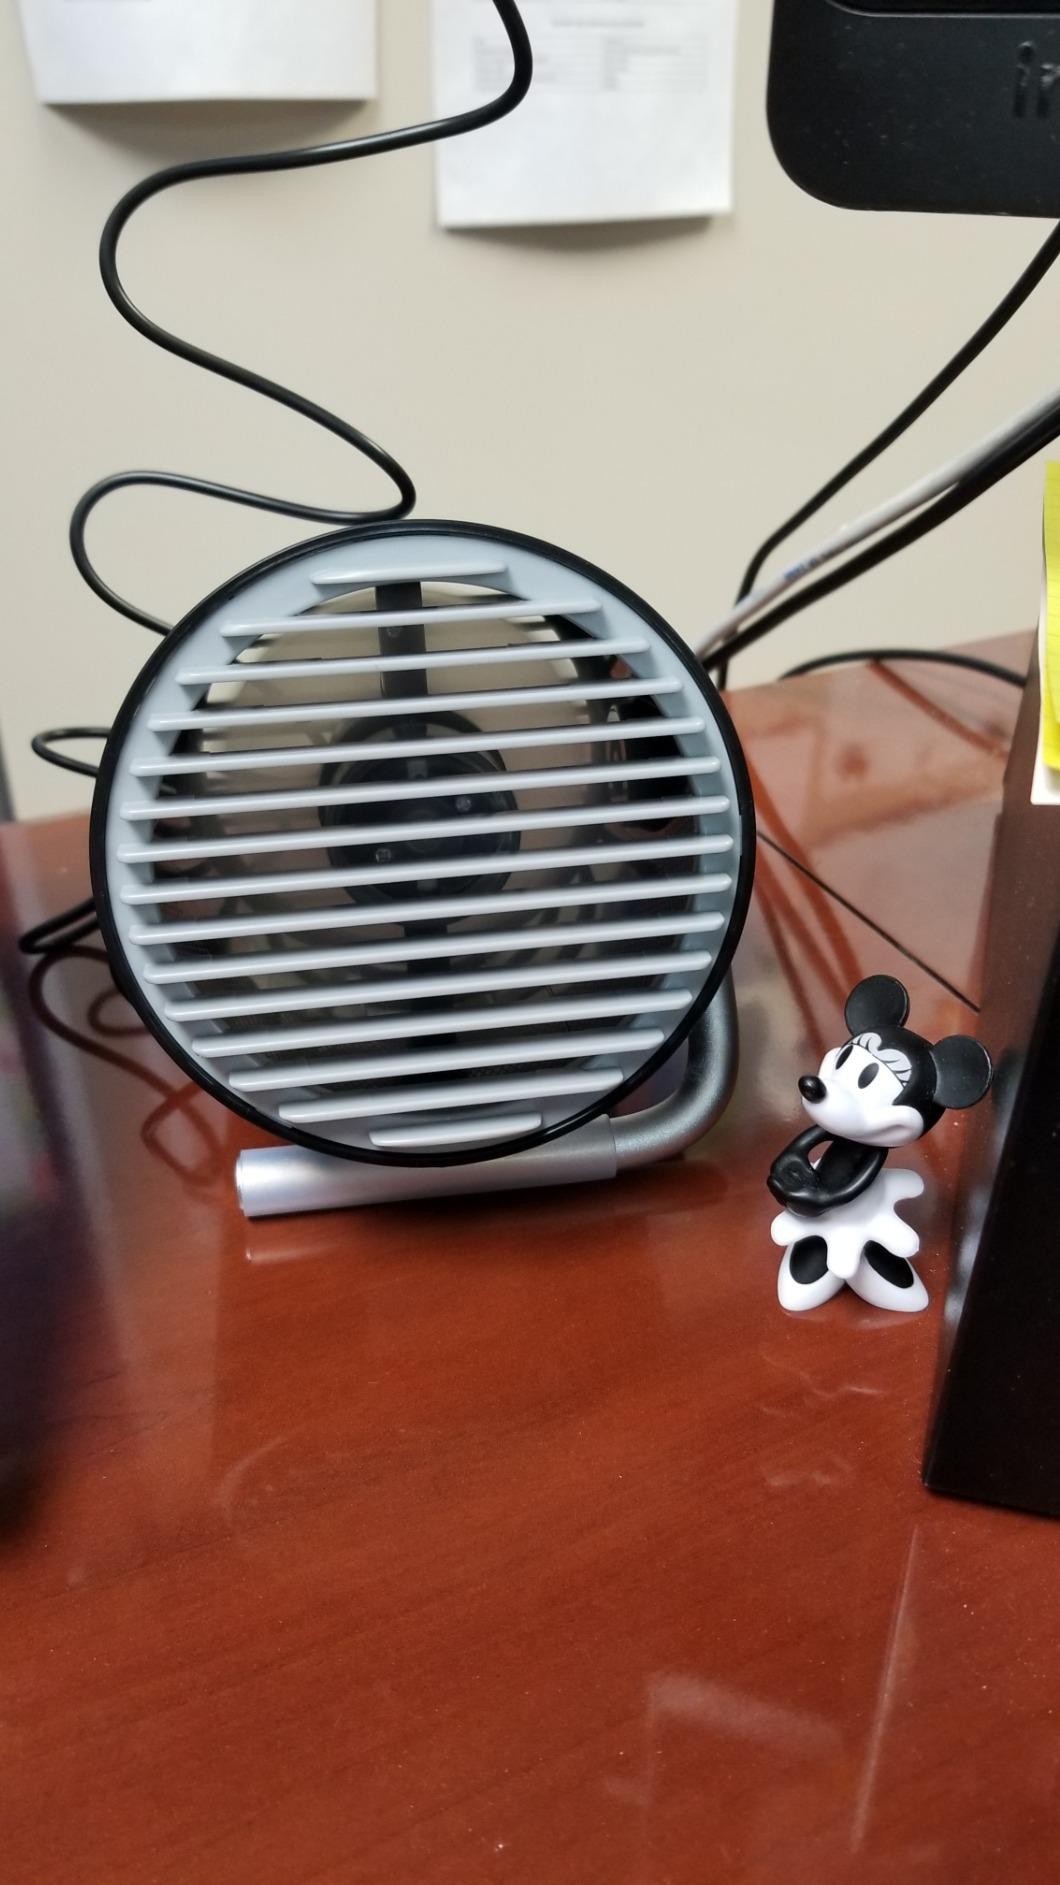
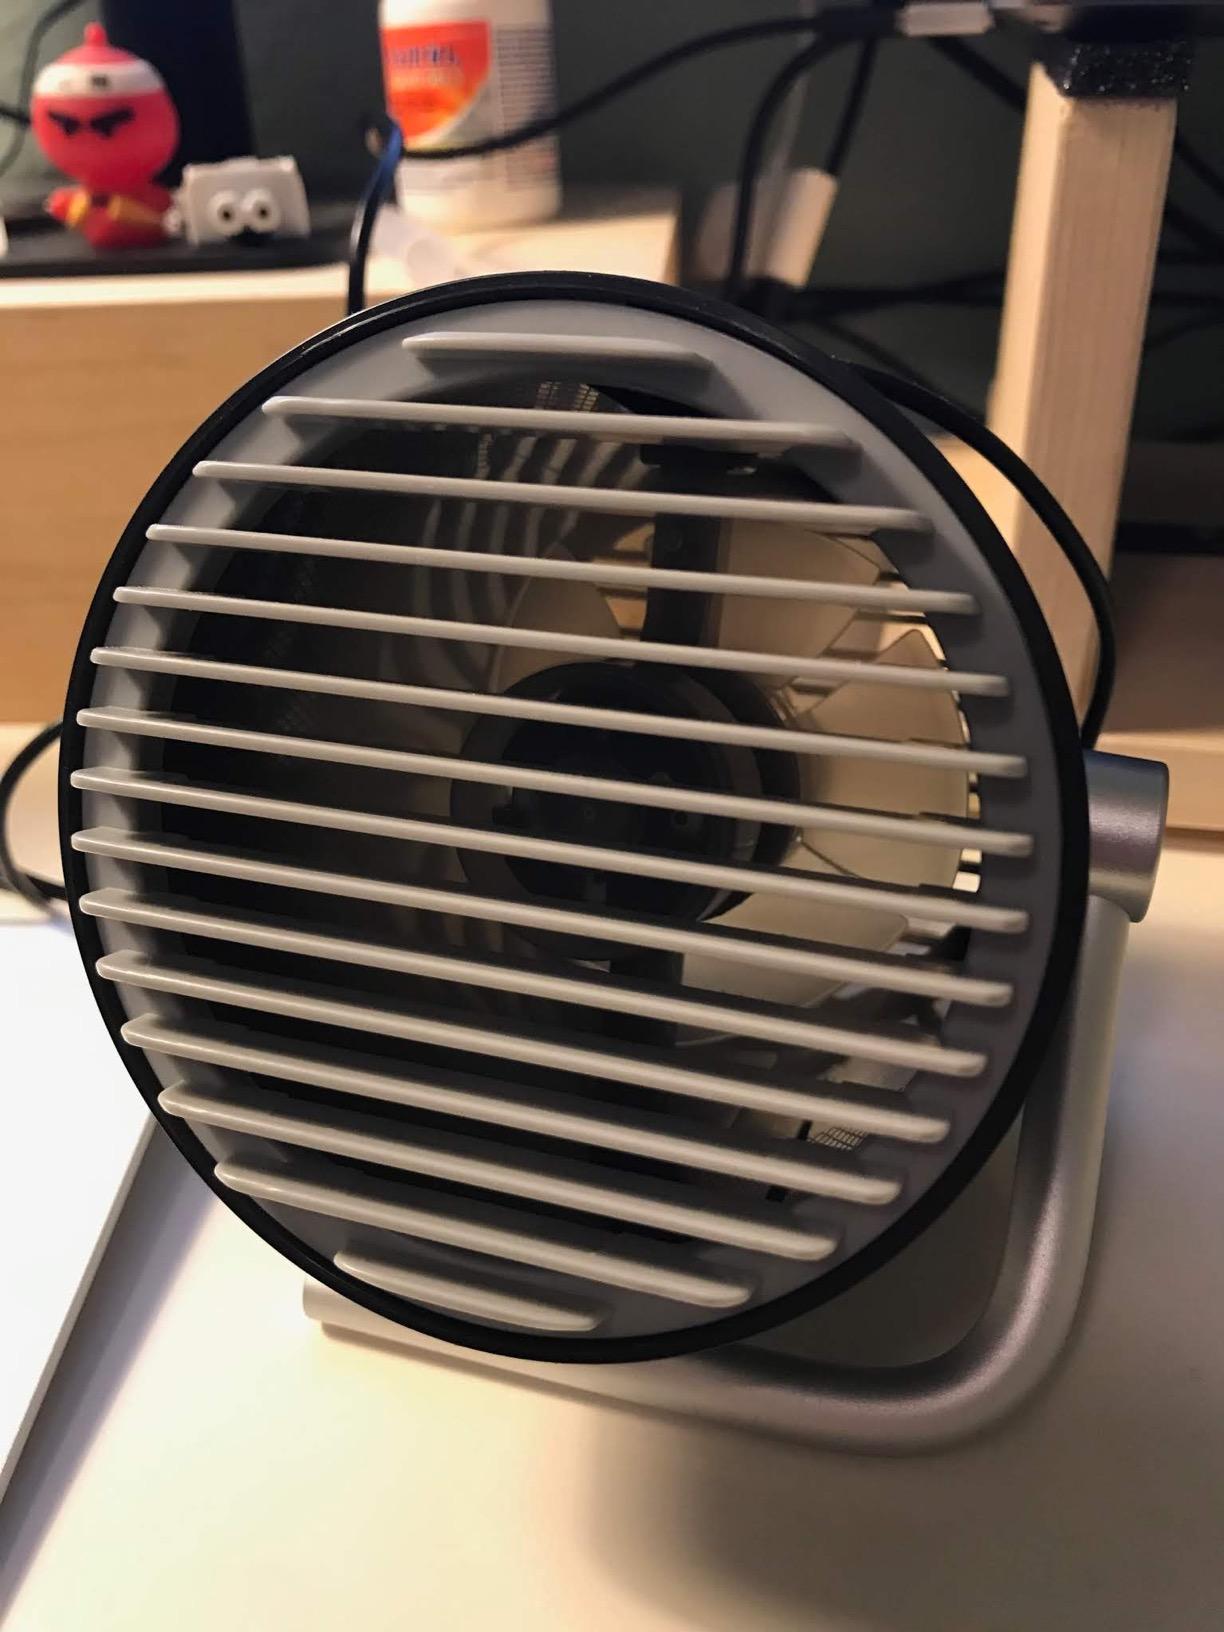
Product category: fan
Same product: yes